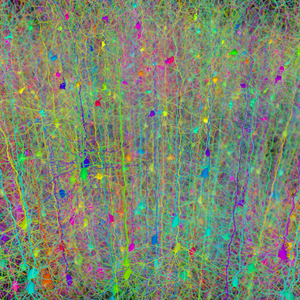
In silico est un néologisme d'inspiration latine désignant une recherche ou un essai effectué au moyen de calculs complexes informatisés ou de modèles informatiques.